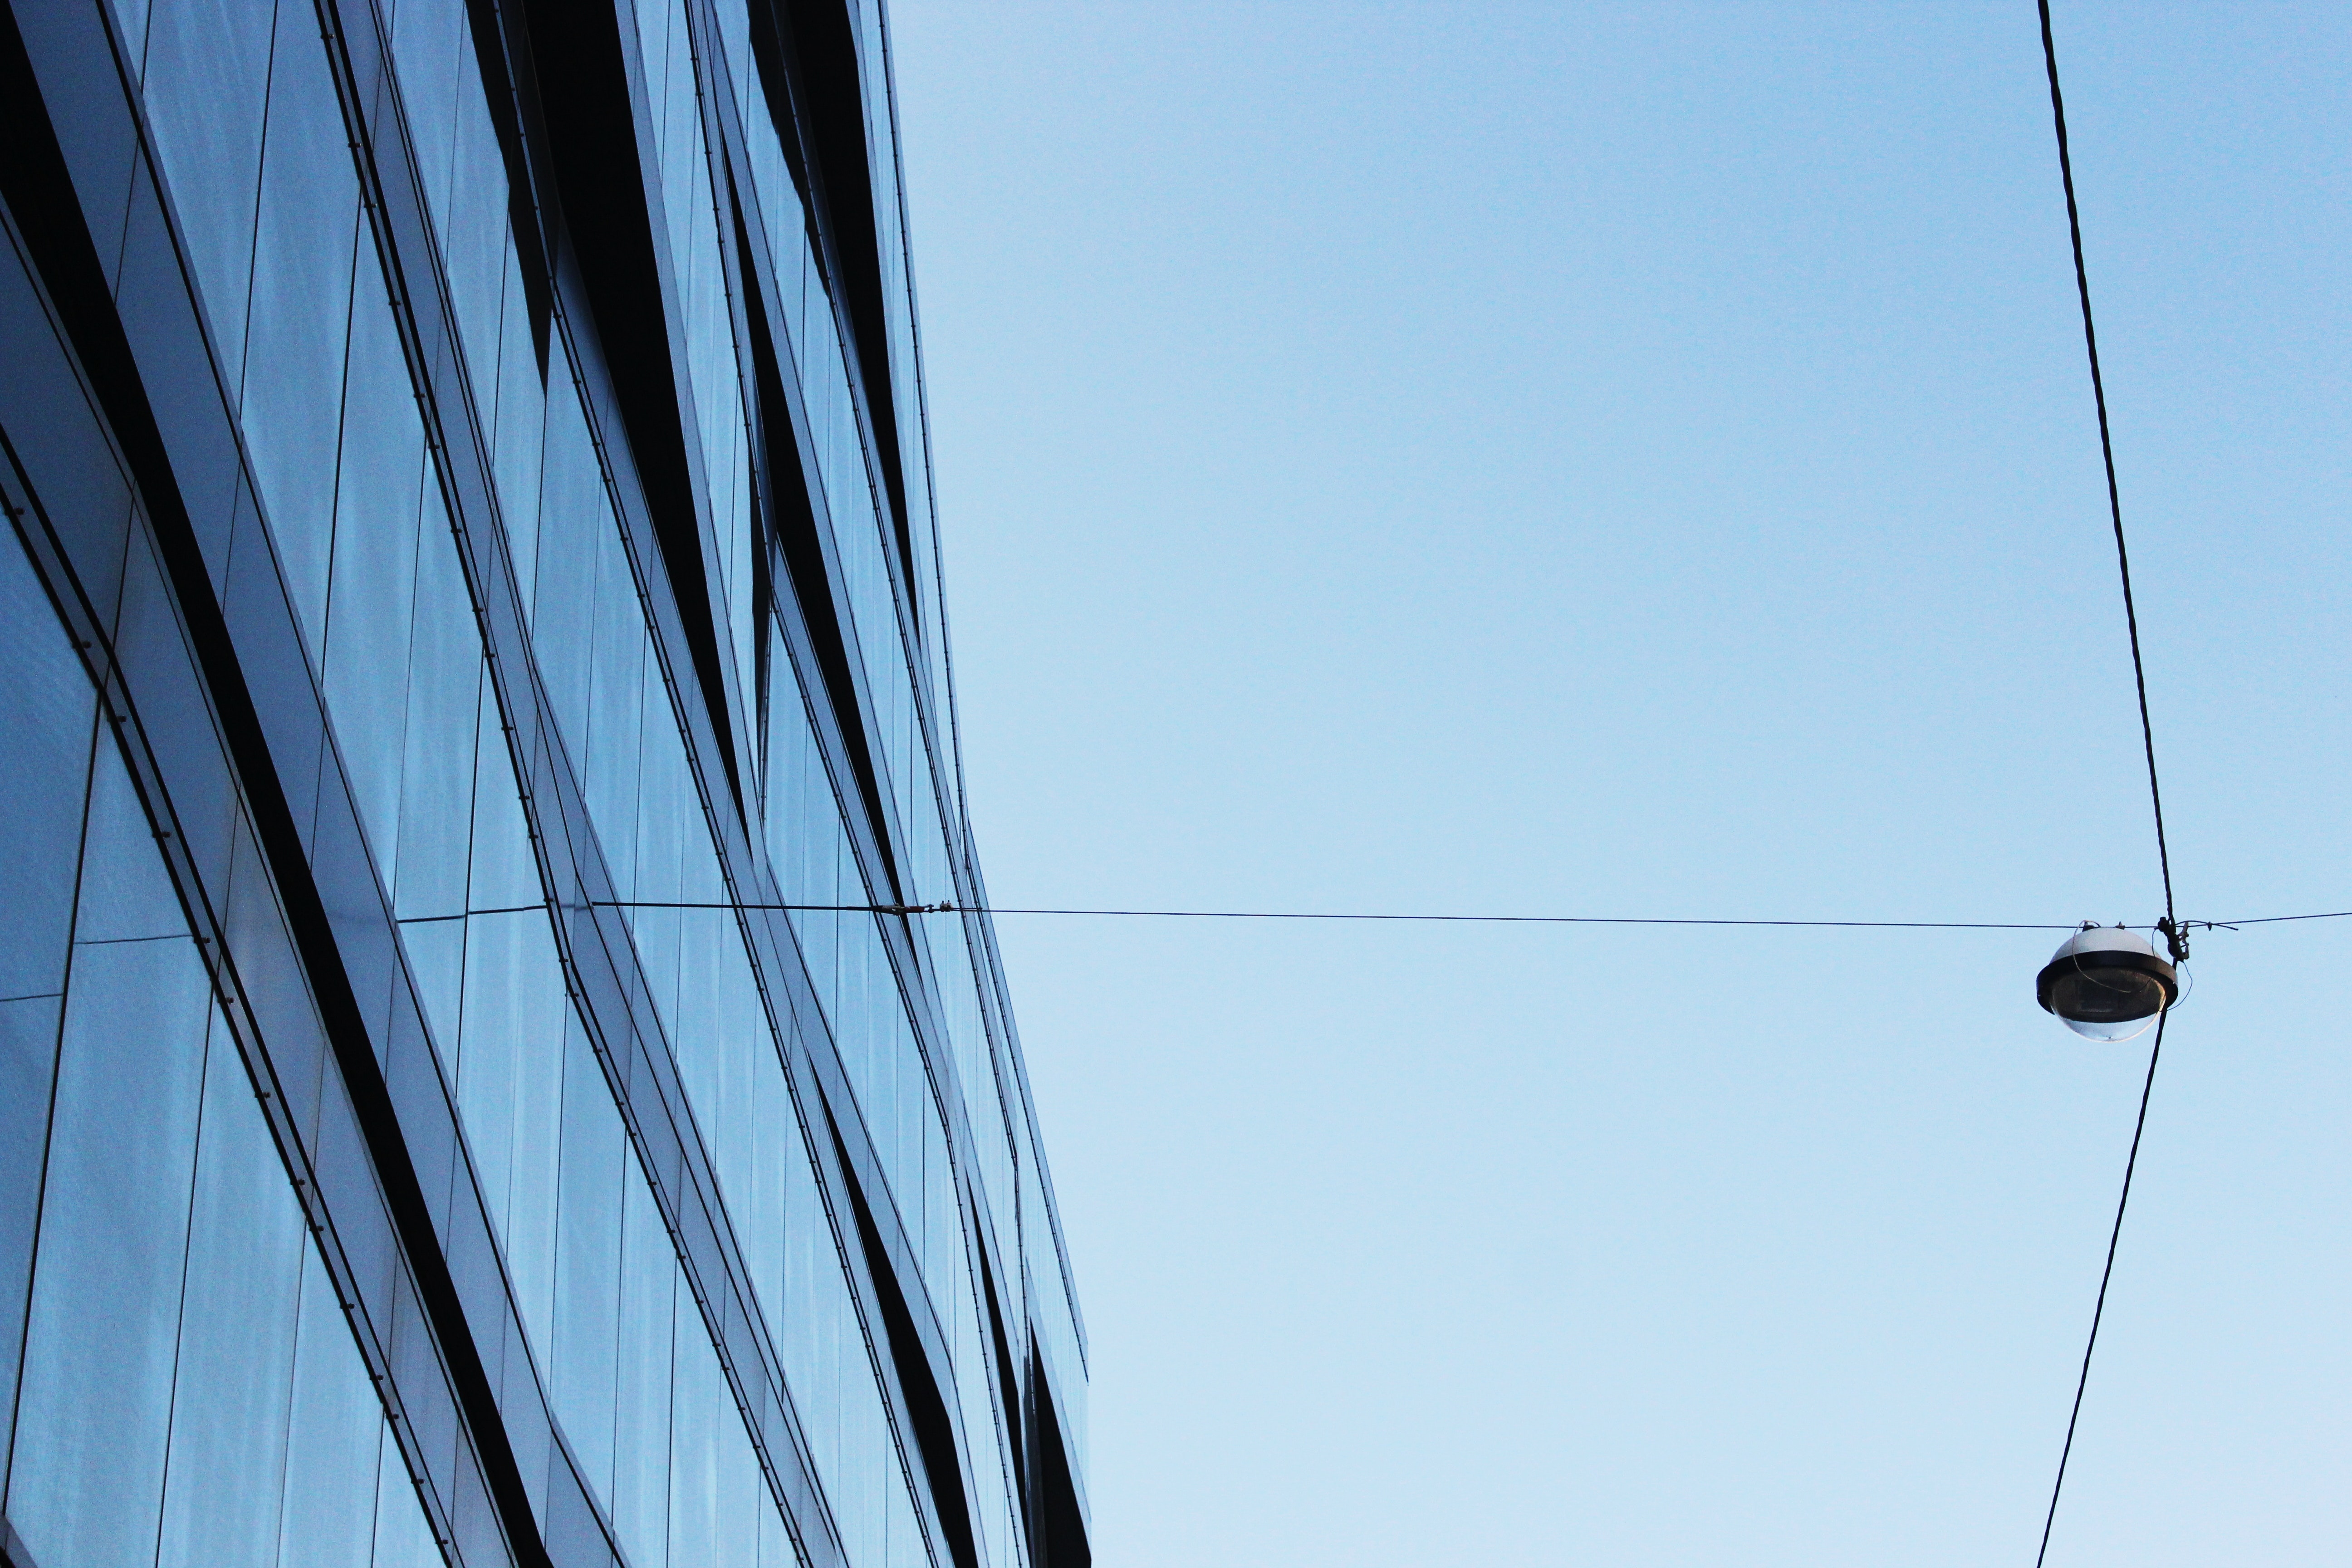
blue, sky, line, overhead power line, daytime, wire, architecture, tree, electricity, public utility, technology, parallel, electrical supply, plant, glass, cable